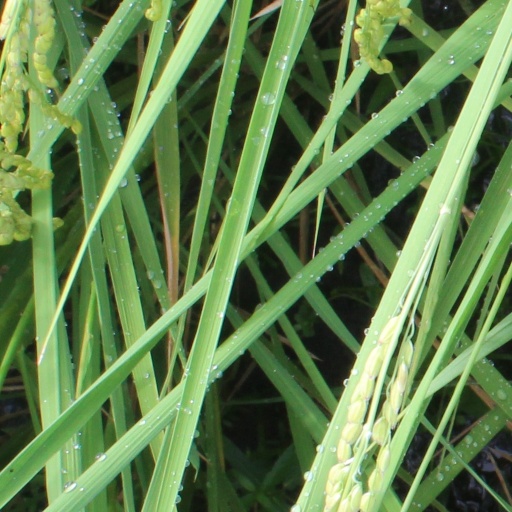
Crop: rice